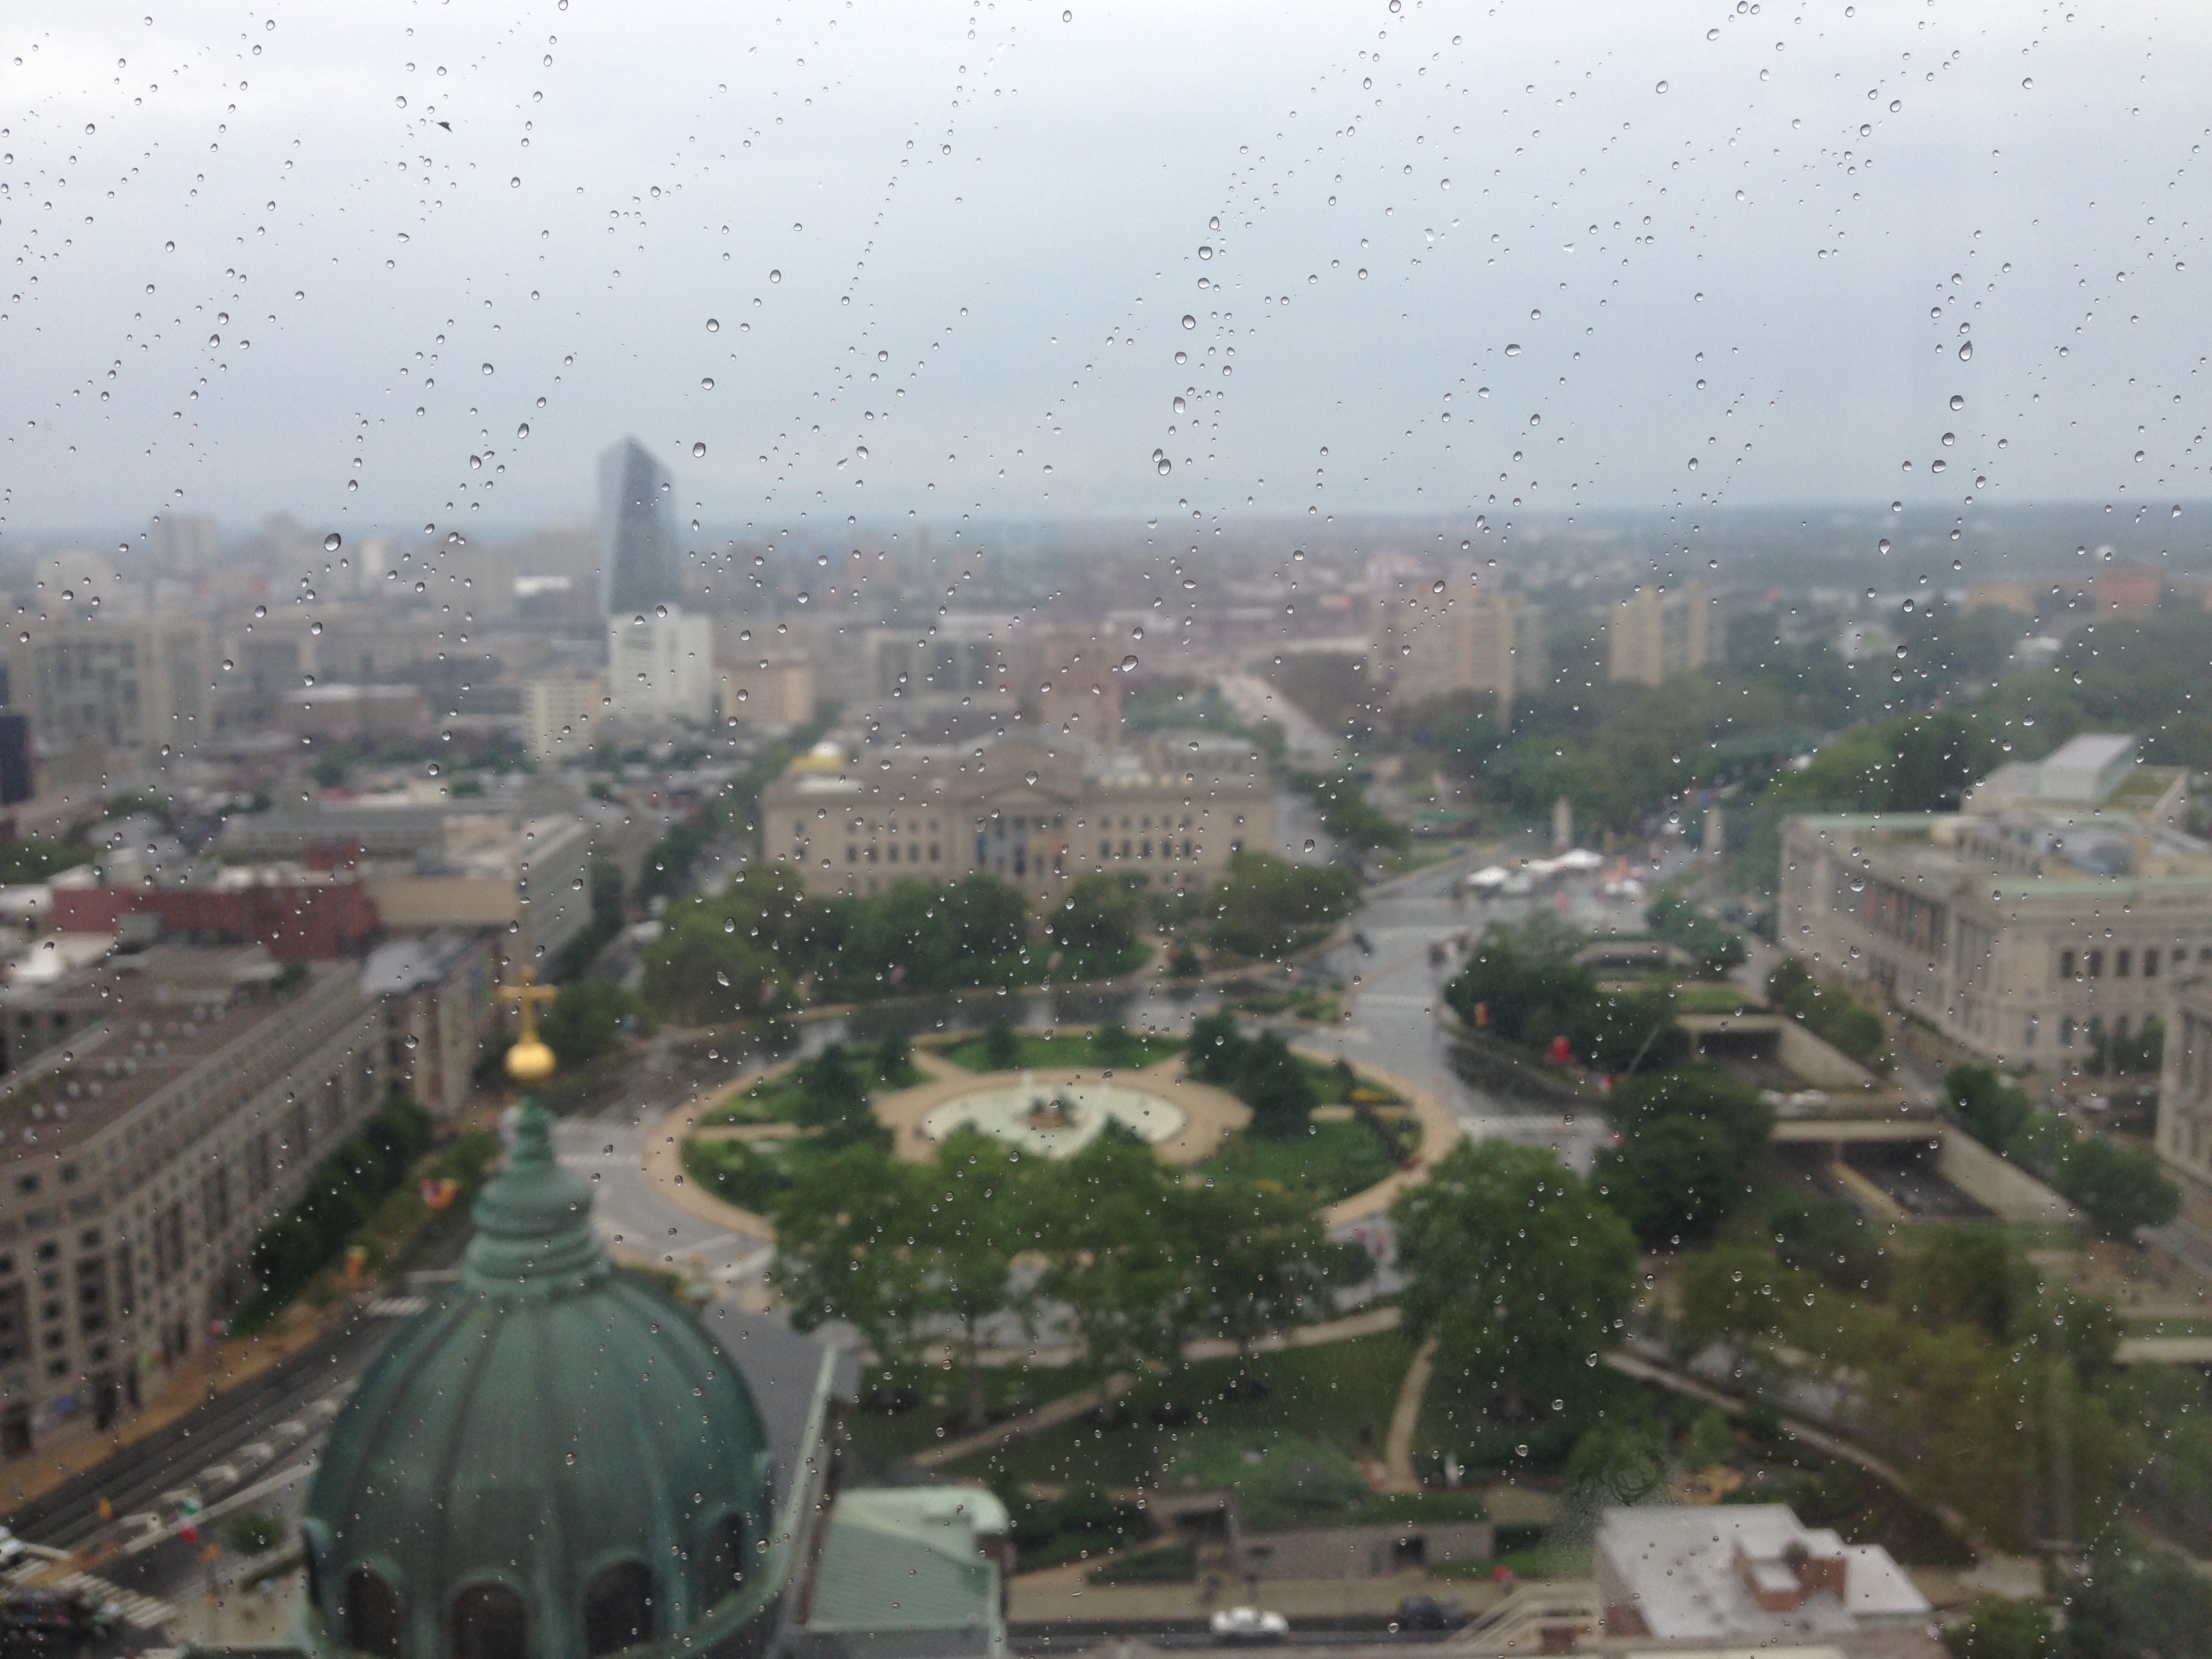
skyline, photography, city, cityscape, suburb, tower, haze, landmark, stadium, bird's eye view, aerial photography, residential area, atmospheric phenomenon, atmosphere of earth